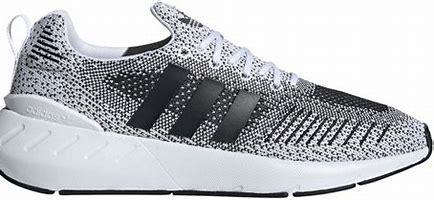
Brand: Adidas
Model: Swift Run 22